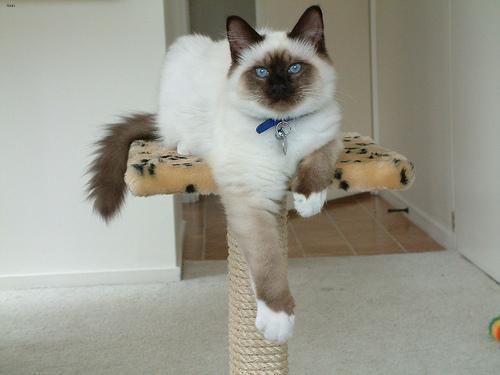
Birman